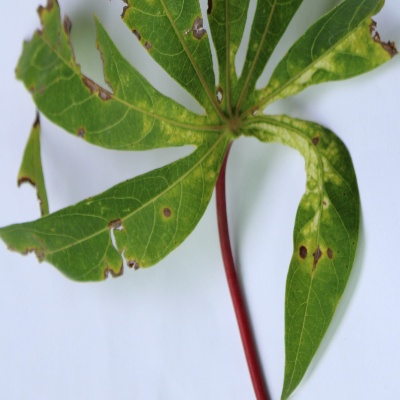
Crop: Cassava
Condition: brown spot